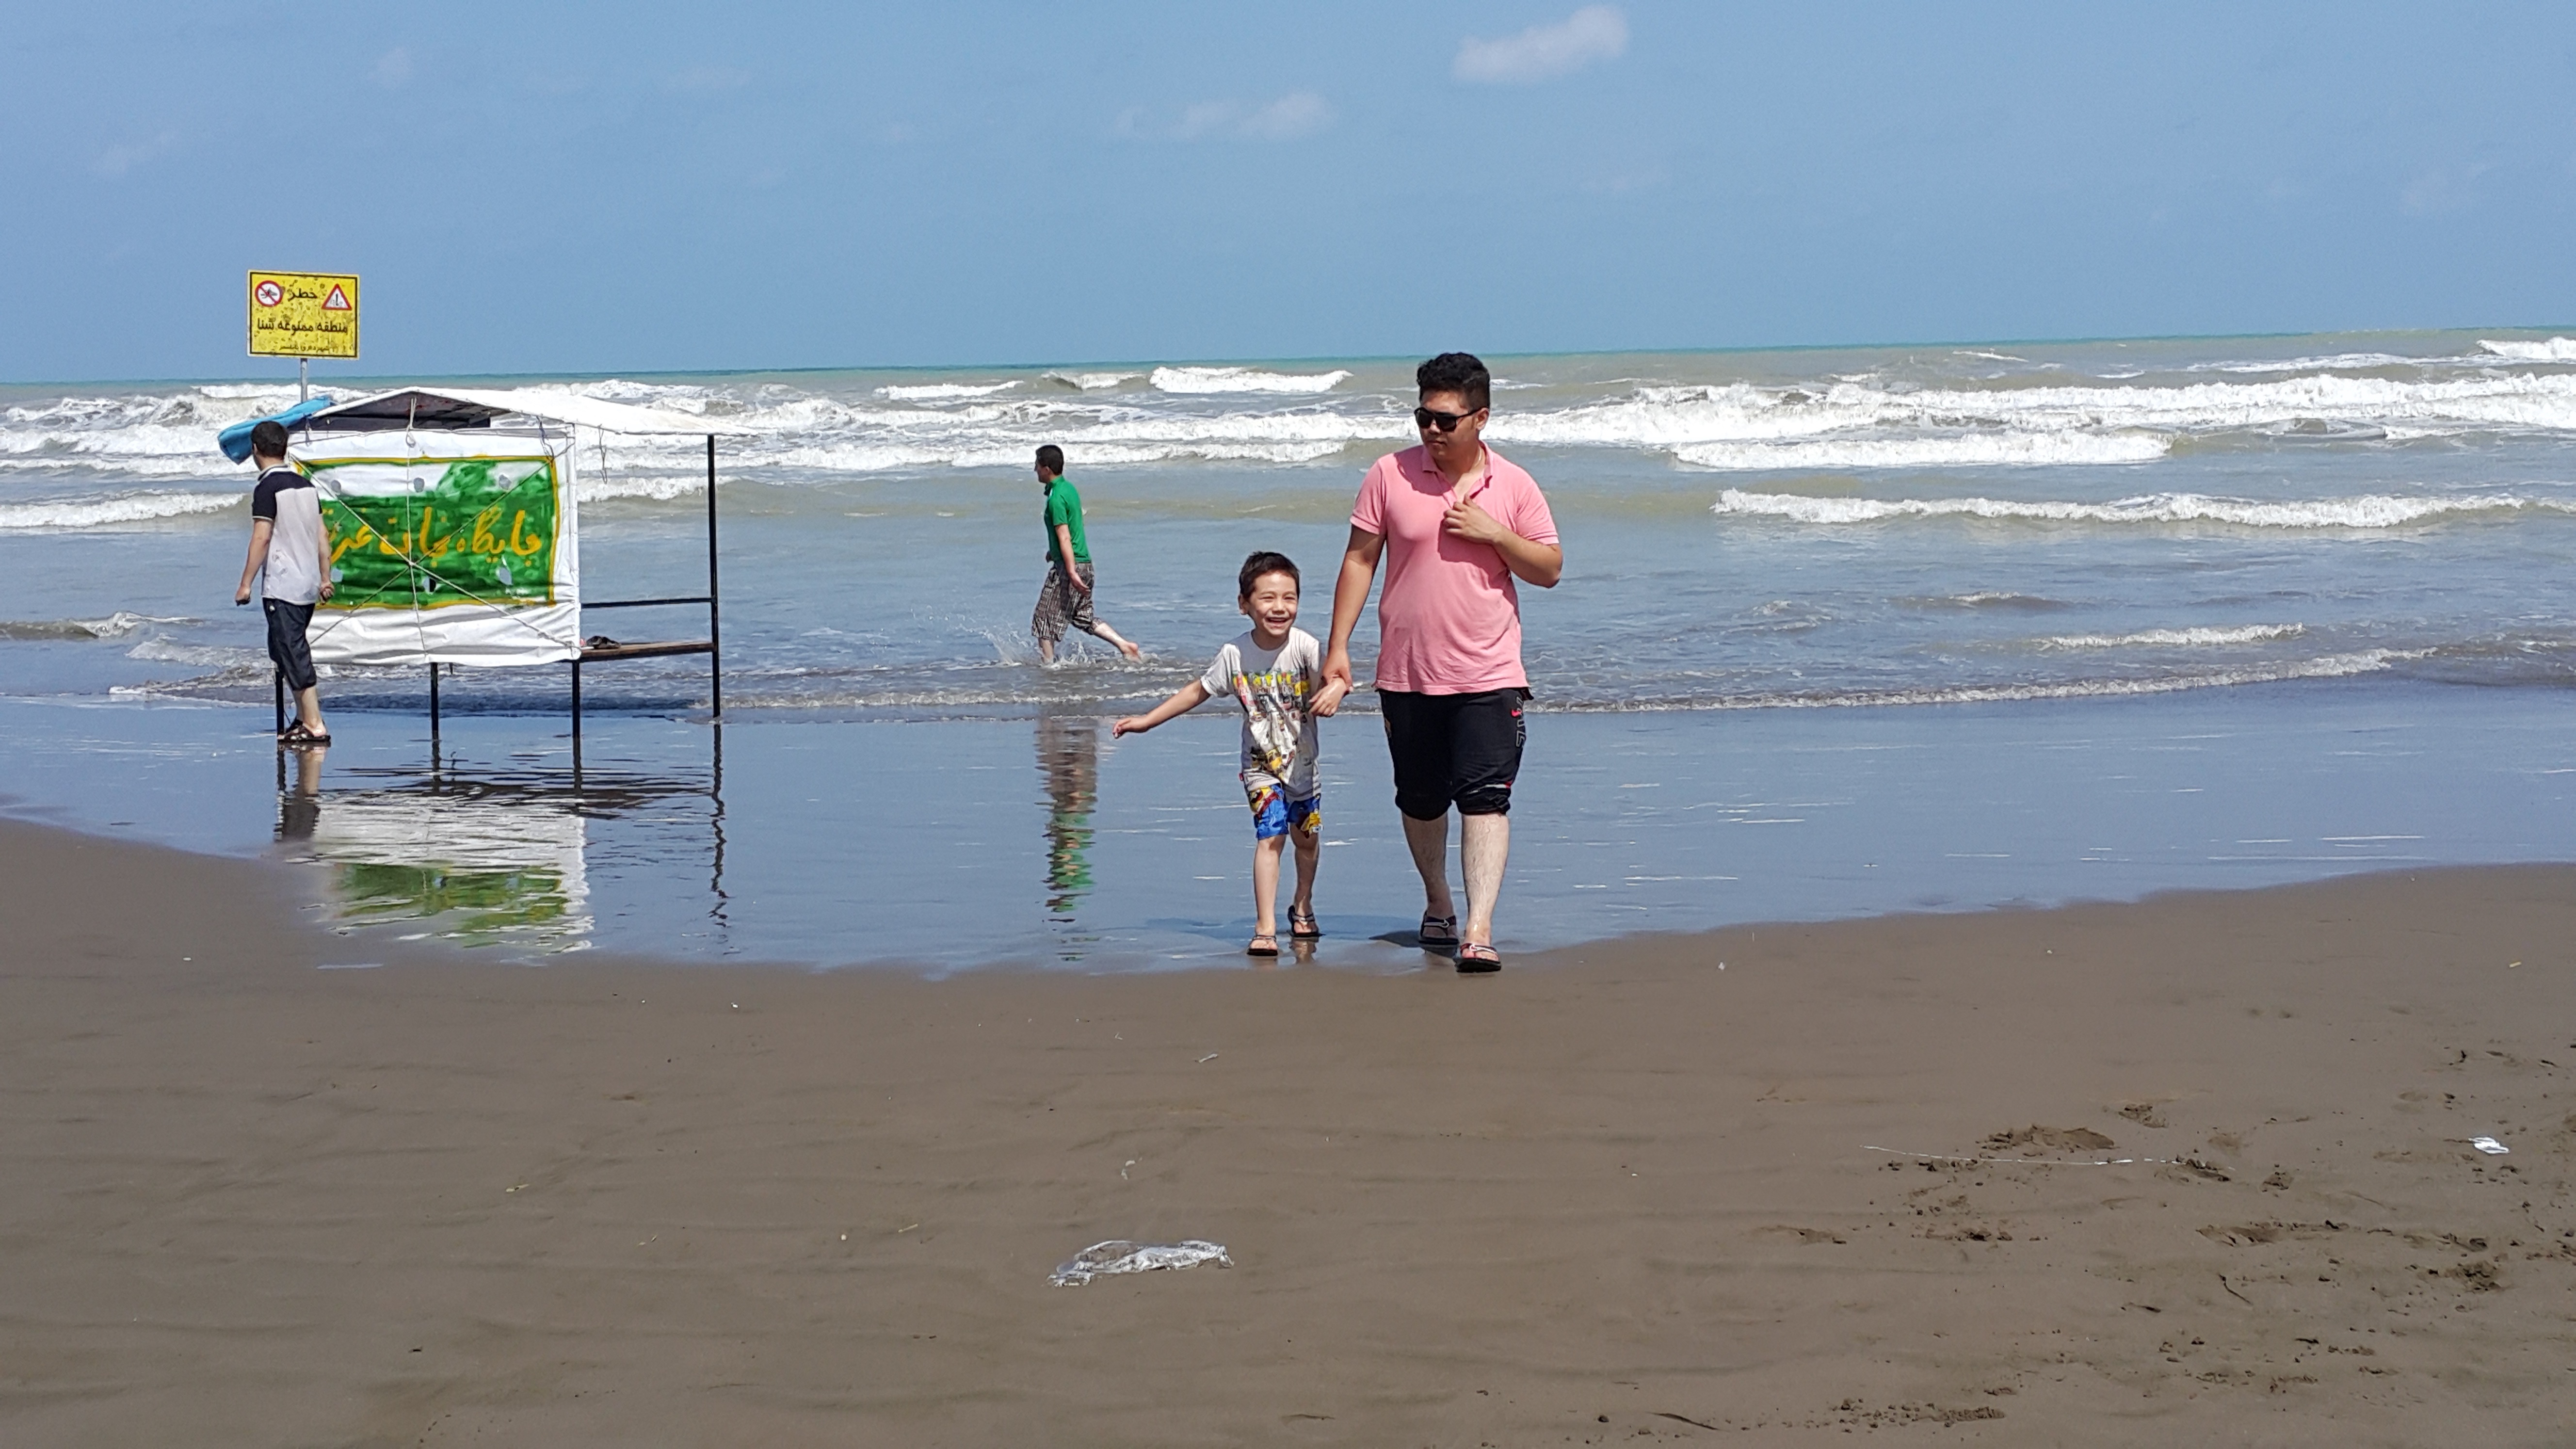
beach, sea, coast, sand, ocean, shore, wave, vacation, bay, body of water, cape